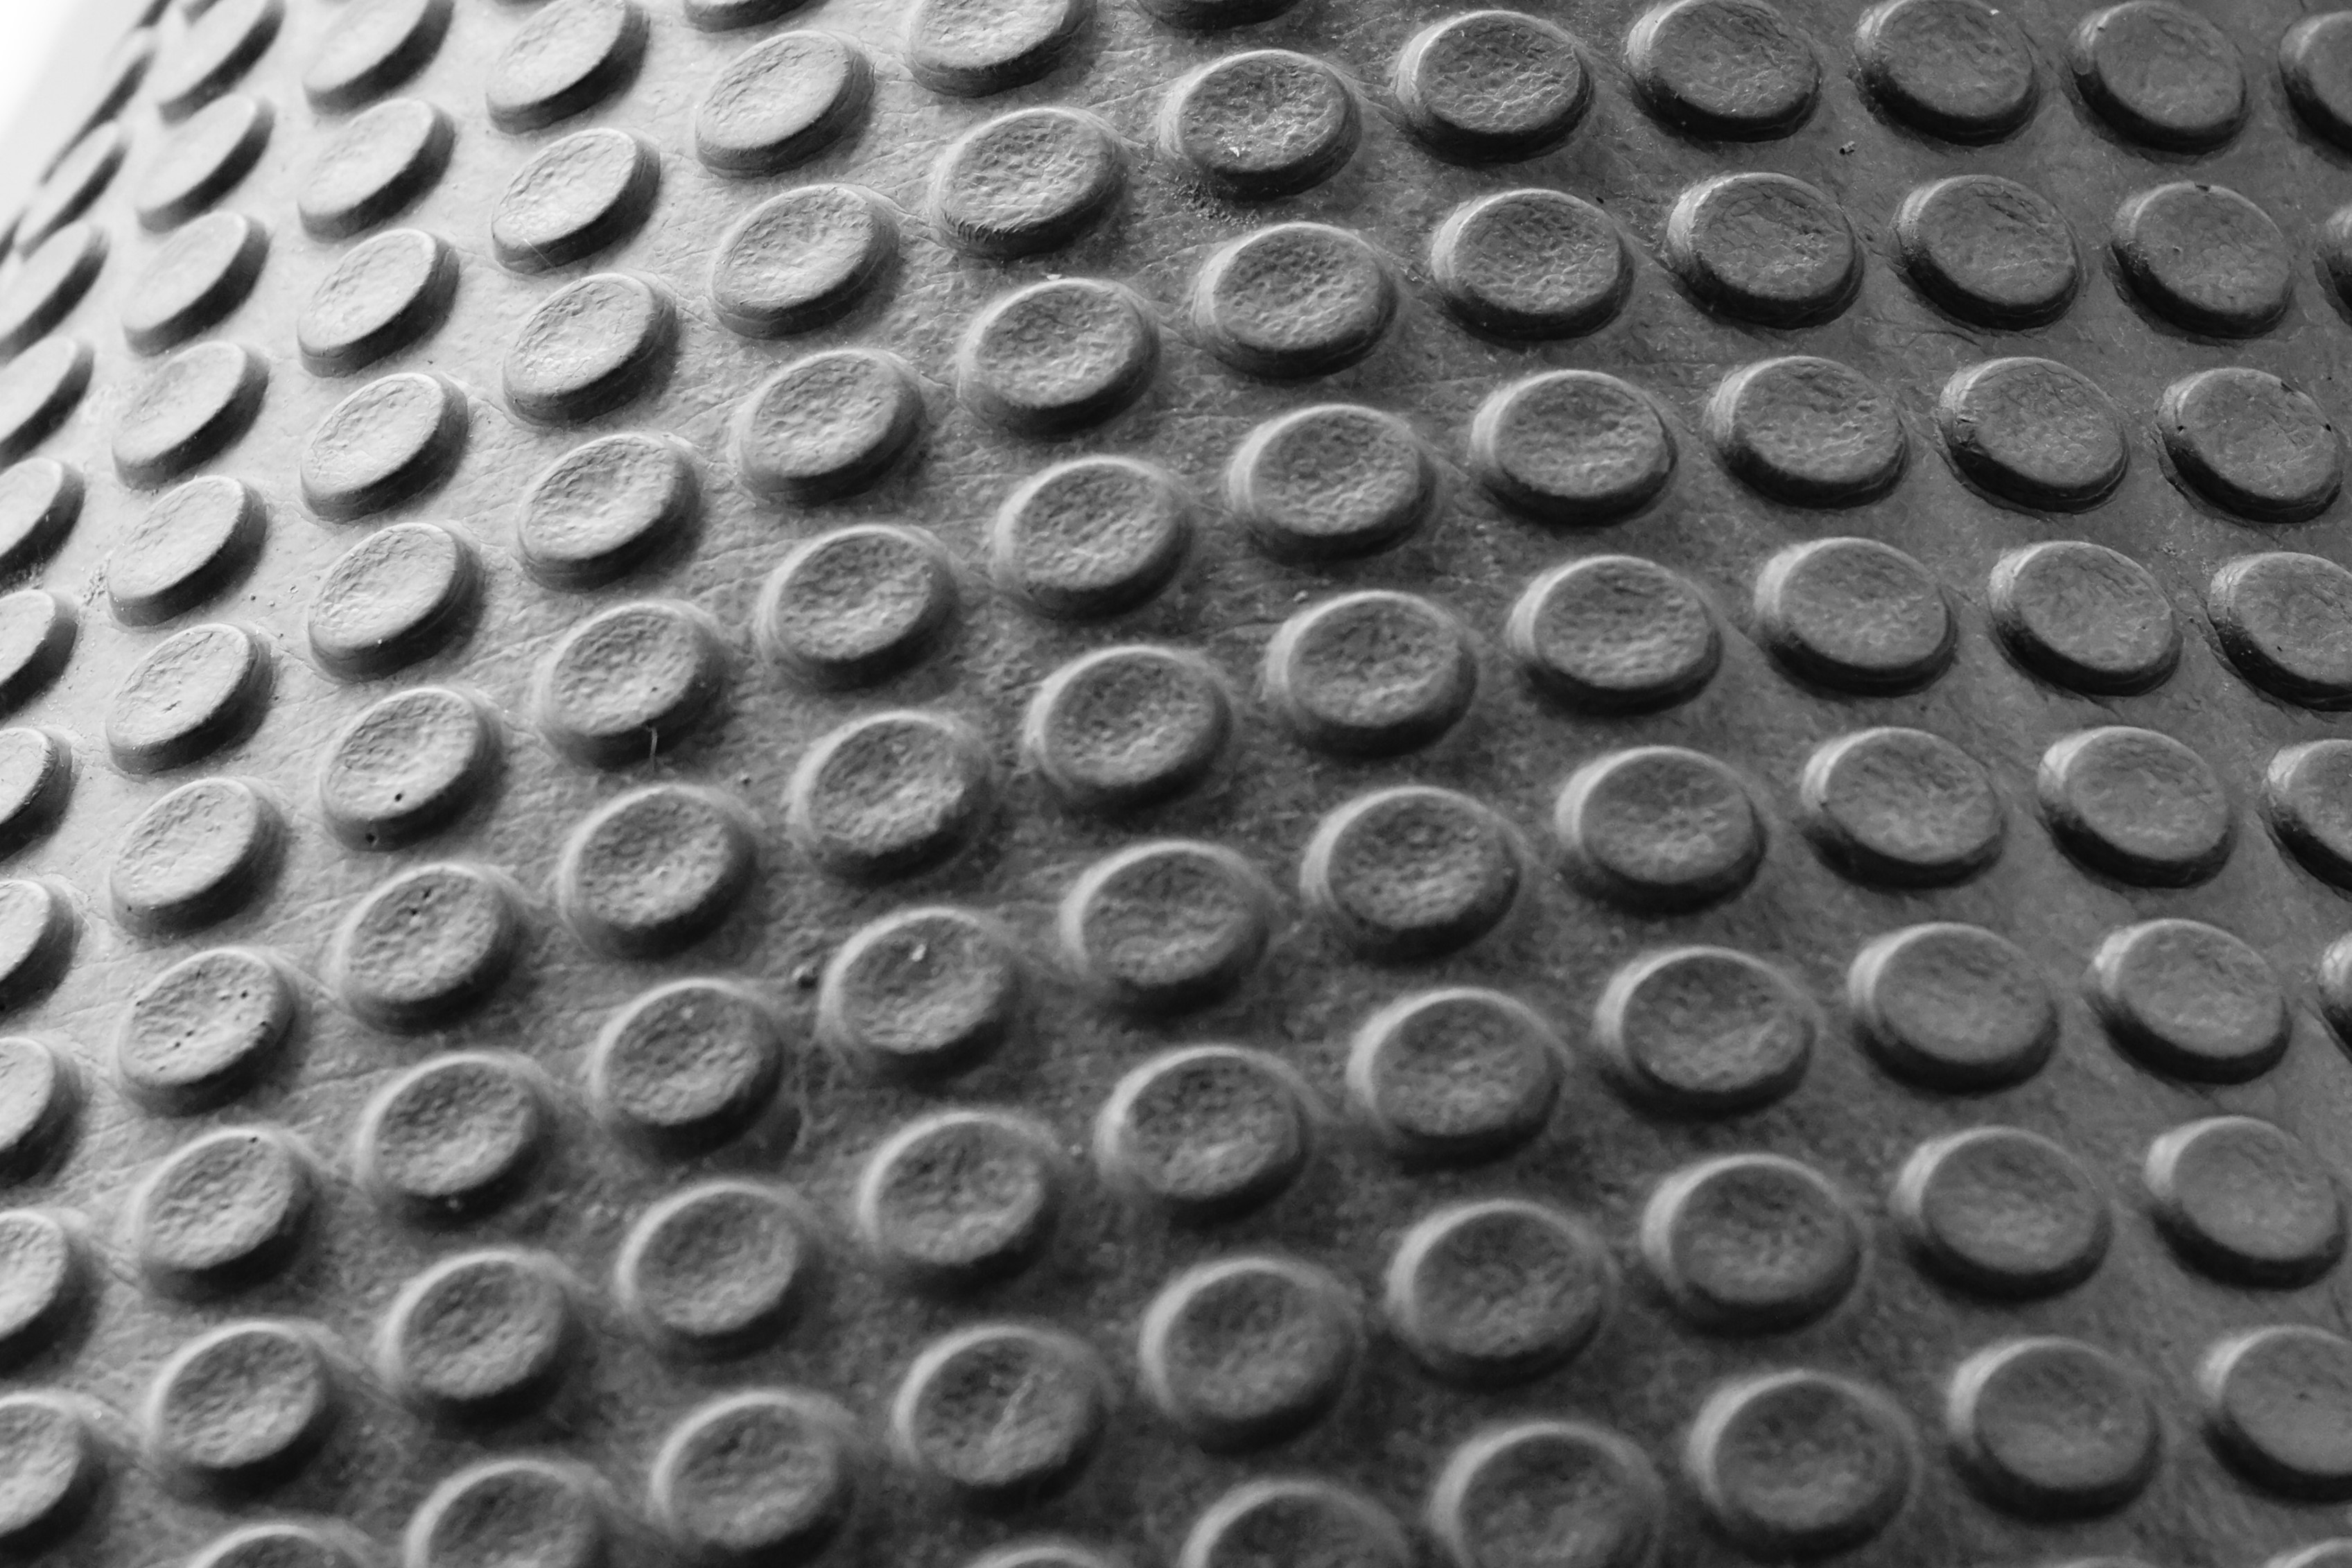
lines, colors, shadows, light, pattern, metal, black and white, monochrome, design, circle, steel, architecture, photography, monochrome photography, style, composite material